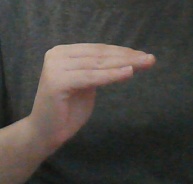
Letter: haa